History of African Americans in Boston

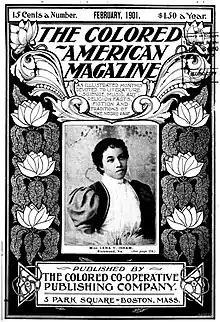
Cover of "The Colored American Magazine", February 1901

According to historian Daniel M. Scott III, "Boston played a major role in black cultural expression before, during, and after" the Harlem Renaissance.